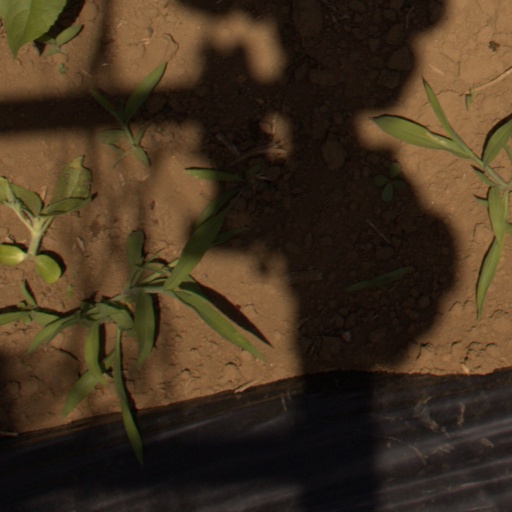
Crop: Jerusalem artichoke